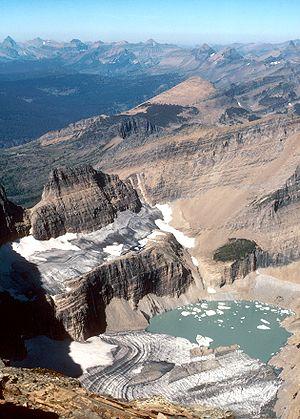
Le parc national de Glacier est un parc national américain situé dans l'État du Montana. Fondé en 1910 et d'une superficie de 4 101 km², il est bordé au nord par les provinces canadiennes de l'Alberta et de la Colombie-Britannique.
Le recul des glaciers depuis 1850, ou plutôt le « recul du front des glaciers », est mondial et rapide ; il affecte l'accès à l'eau douce pour l'irrigation et pour l'utilisation domestique, les loisirs de montagne, les animaux et les plantes qui dépendent de la fonte des glaciers, et à plus long terme, le niveau des océans. Les montagnes à mi-latitude telles que l'Himalaya, les Alpes, les montagnes Rocheuses, la chaîne des Cascades et les Andes méridionales, aussi bien que les sommets tropicaux isolés tels que le Kilimandjaro en Afrique, montrent des pertes glaciaires proportionnées qui sont parmi les plus grandes.
Le glacier Grinnell est un glacier situé dans la région de Many Glacier au cœur du parc national de Glacier dans l'État du Montana aux États-Unis. Le glacier tire son nom de George Bird Grinnell qui fut un des premiers explorateurs et protecteurs de la région. Celui-ci batailla de nombreuses années pour que le parc national de Glacier soit créé.